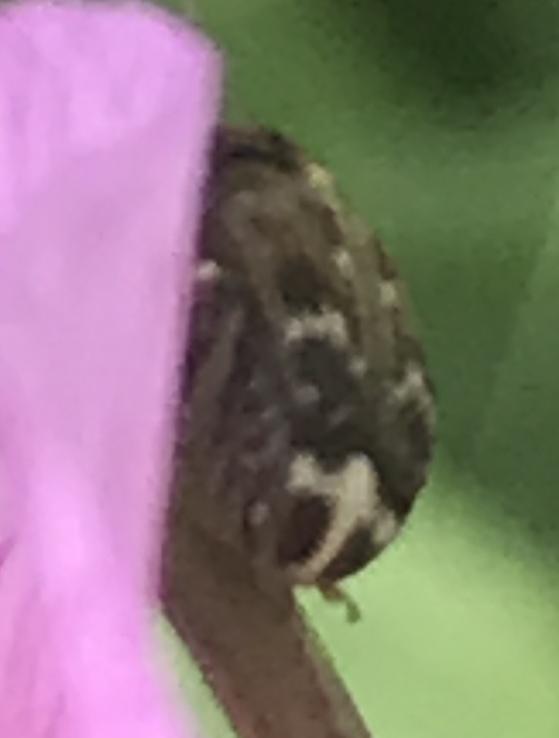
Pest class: pea_weevil